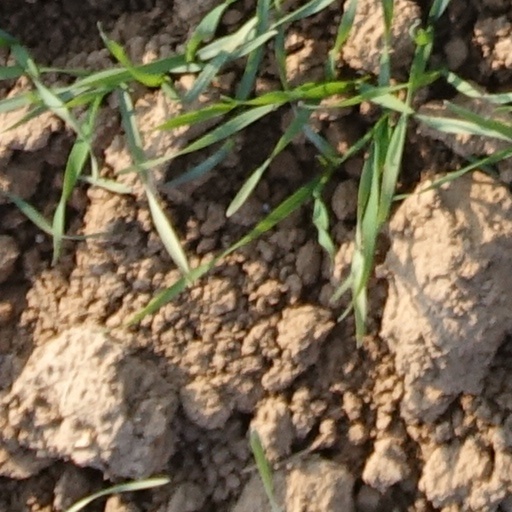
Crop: wheat